Armand V. Feigenbaum

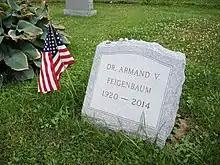
Gravestone in the Anshe Amunim section of Pittsfield Cemetery

Val Feigenbaum's significant contributions to the development of quality in business management were to link established ideas about quality into a more systematic discipline and to define total quality in a workable and practical way.